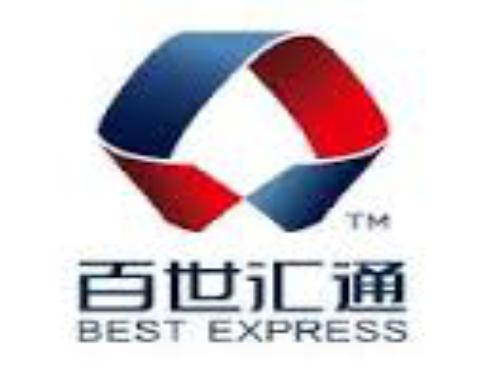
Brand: BEST EXPRESS-3
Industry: Others